Flexible shaft

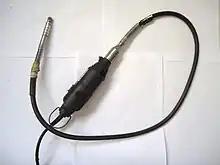
Flexible shaft tool

A flexible shaft, often referred to as a flex shaft, is a device for transmitting rotary motion between two objects which are not fixed relative to one another. It consists of a rotating wire rope or coil which is flexible but has some torsional stiffness. It may or may not have a covering, which also bends but does not rotate. It may transmit considerable power, or only motion, with negligible power.